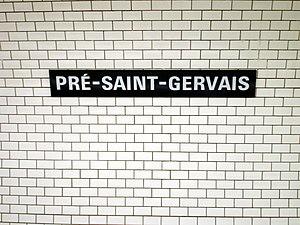
Station Pré-Saint-Gervais de la ligne 7 bis du métro de Paris, France.
Le Pré-Saint-Gervais est une commune française située dans le département de la Seine-Saint-Denis en région Île-de-France. Elle fait partie de la première couronne de l'agglomération parisienne. C'est la commune la plus proche du centre de Paris, distant de seulement 5 km.